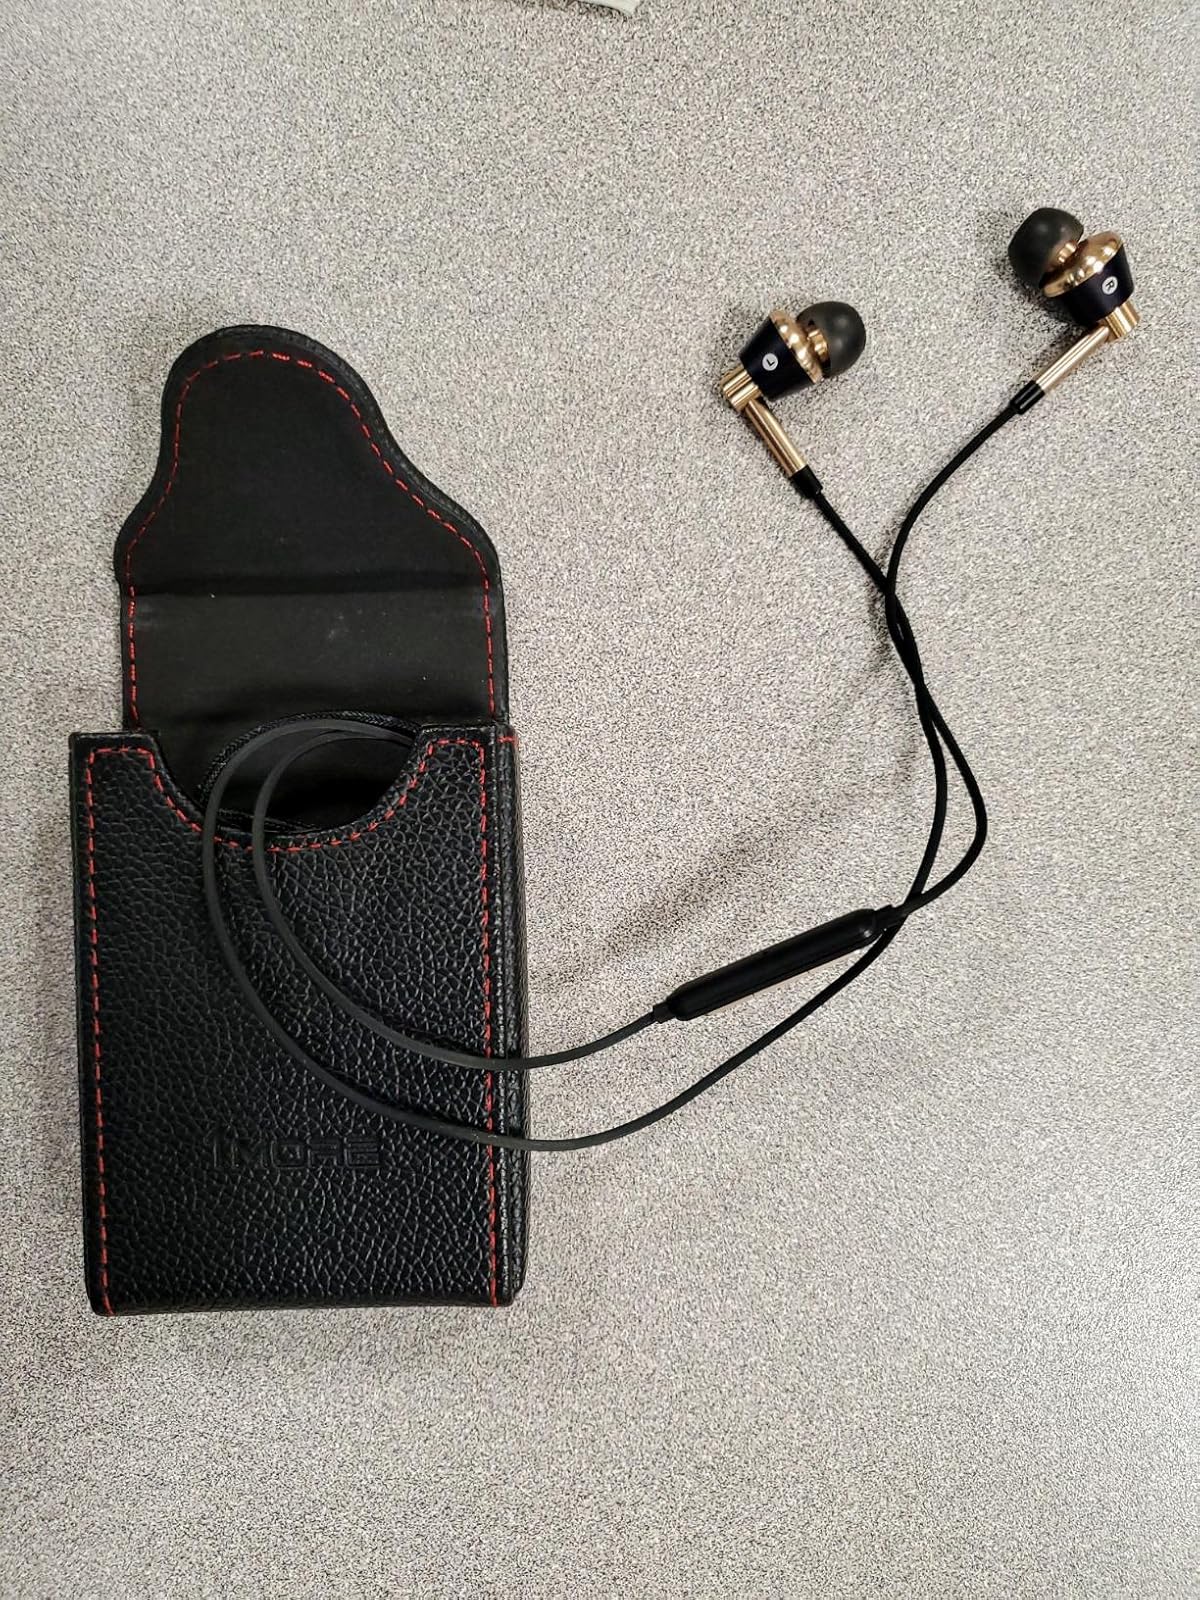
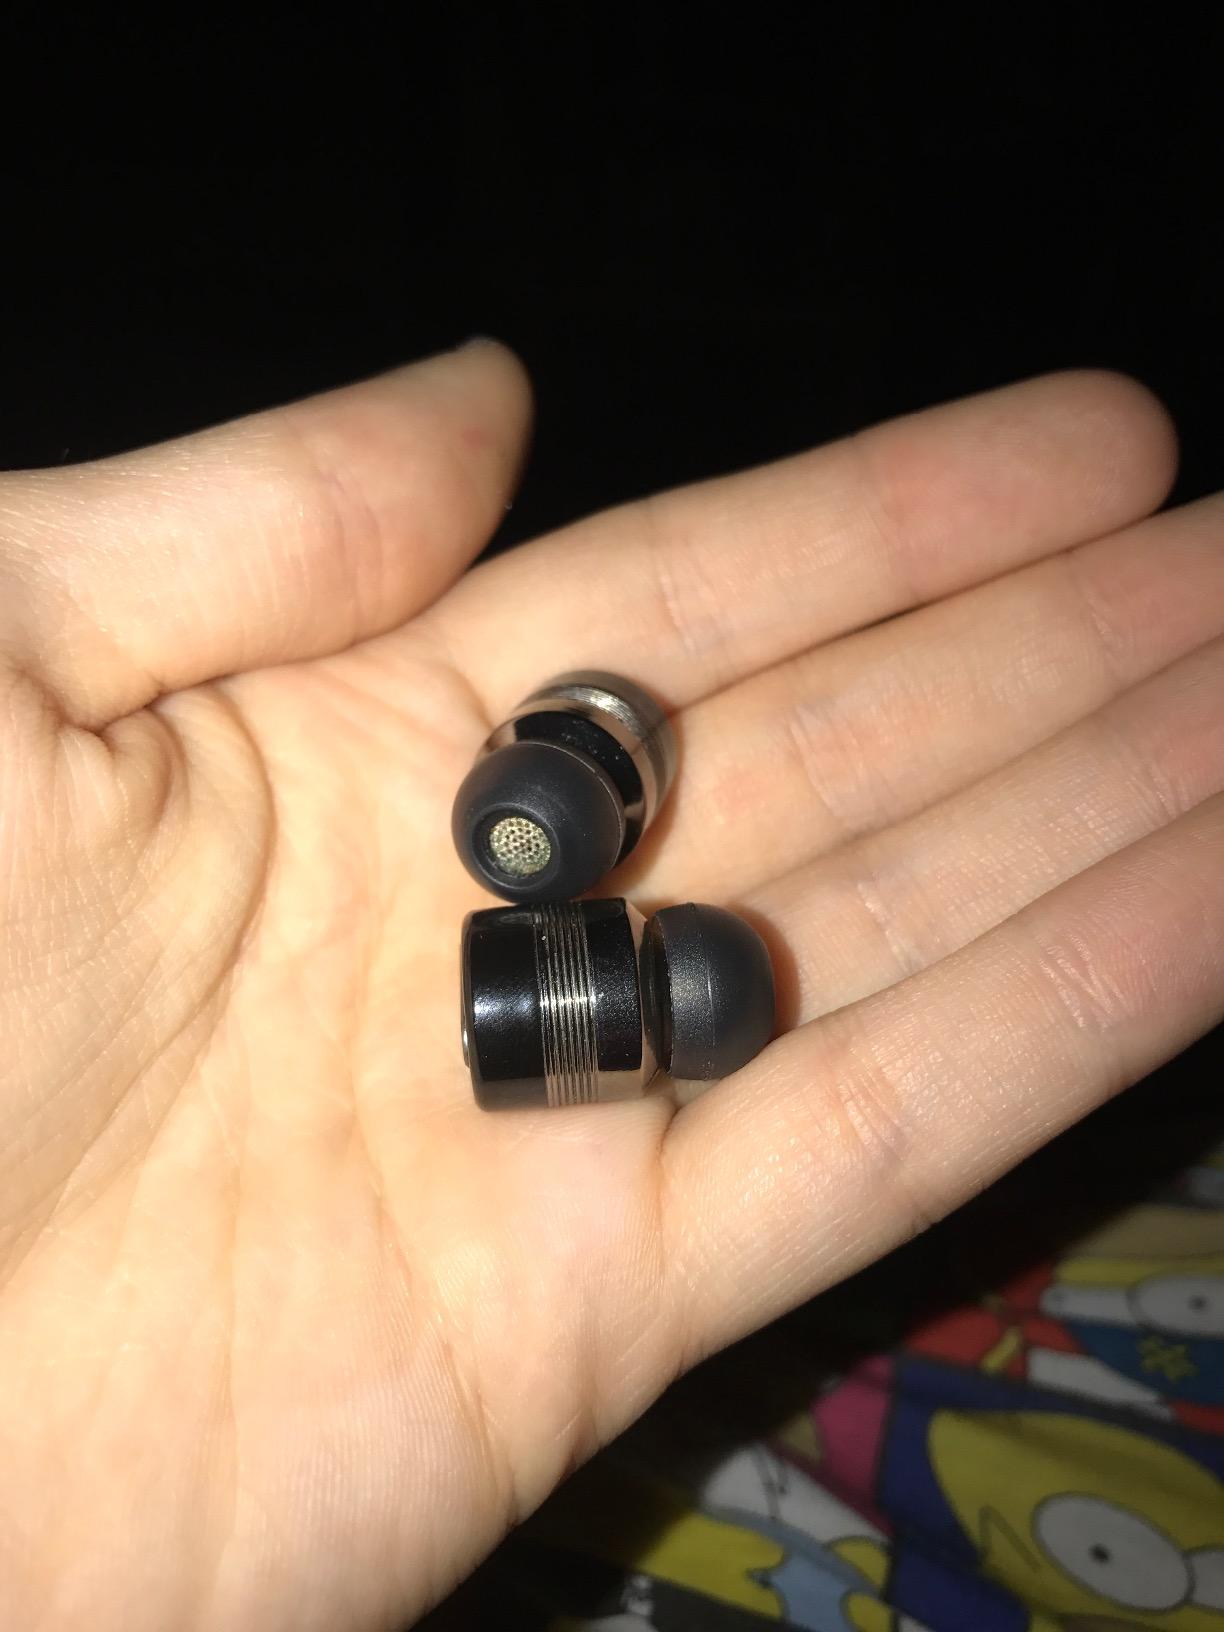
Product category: headphones
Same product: no